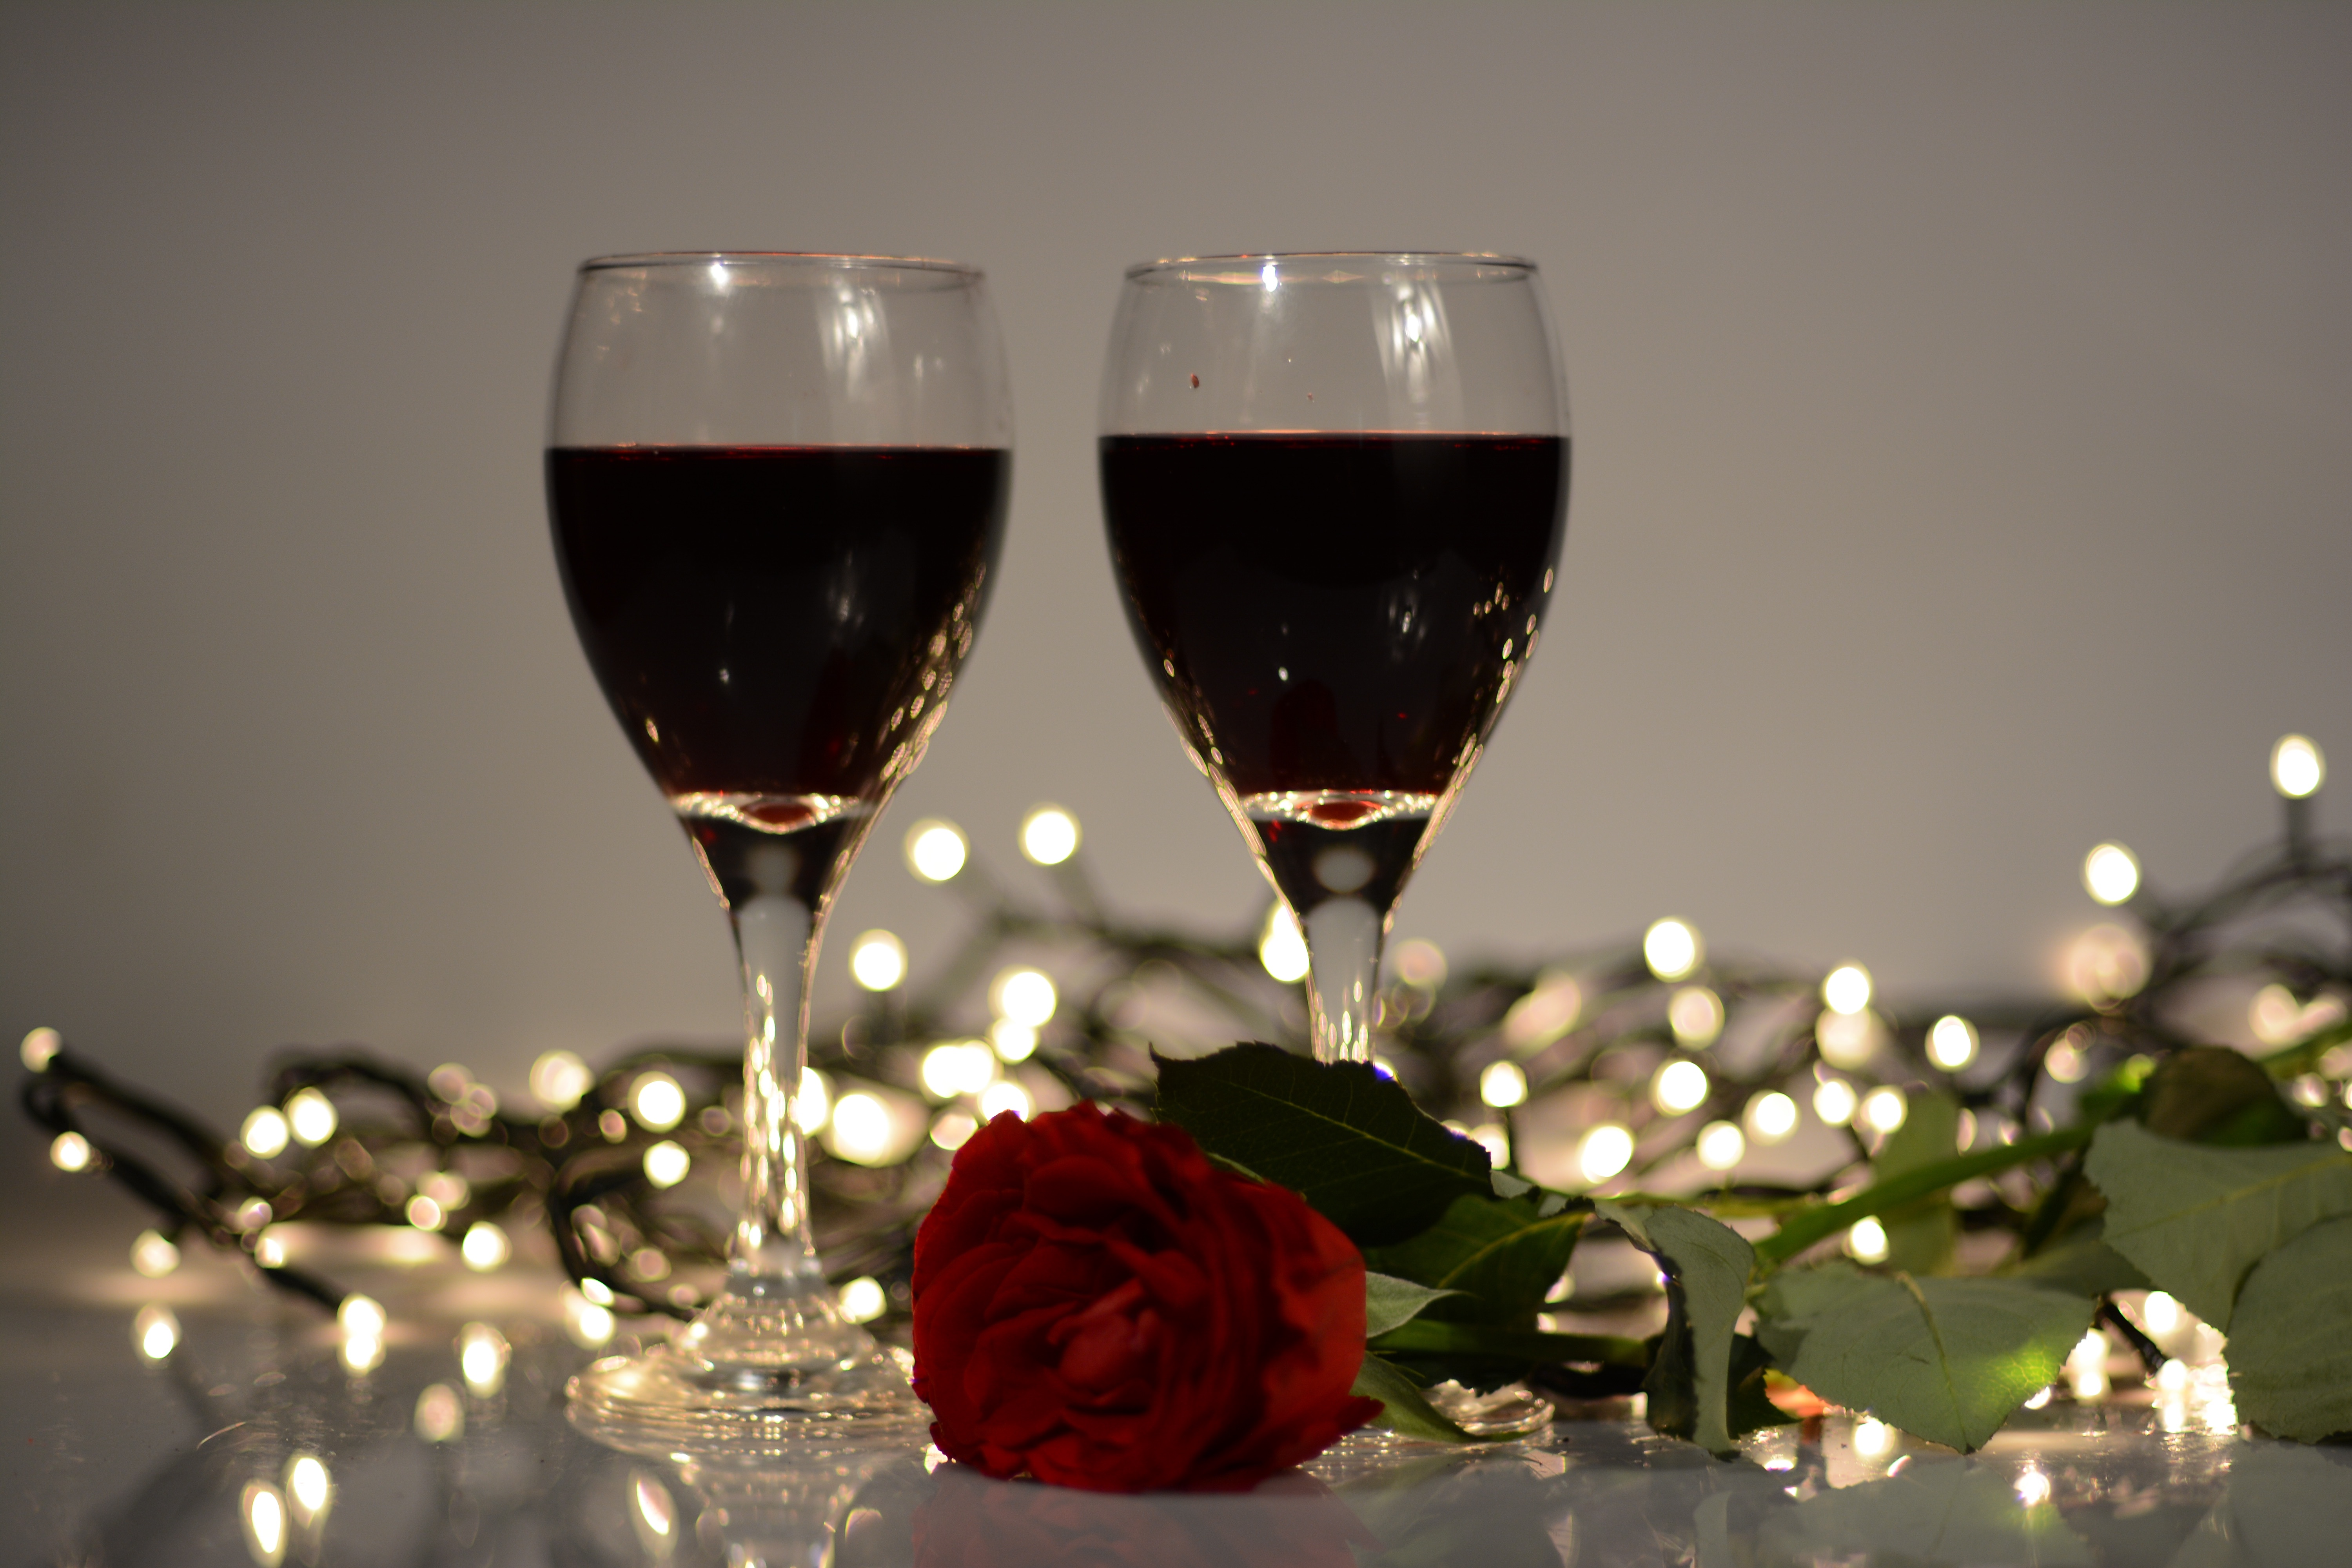
wine, glass, red, drink, red wine, material, wine glass, champagne, stemware, centrepiece, drinkware